Bewaqoof

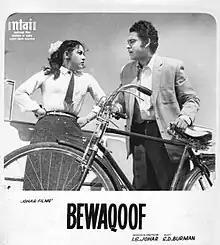

Bewaqoof (translation: "Idiot") is a 1960 Indian drama film starring Kishore Kumar, Mala Sinha, I. S. Johar, Pran and Leela Chitnis.